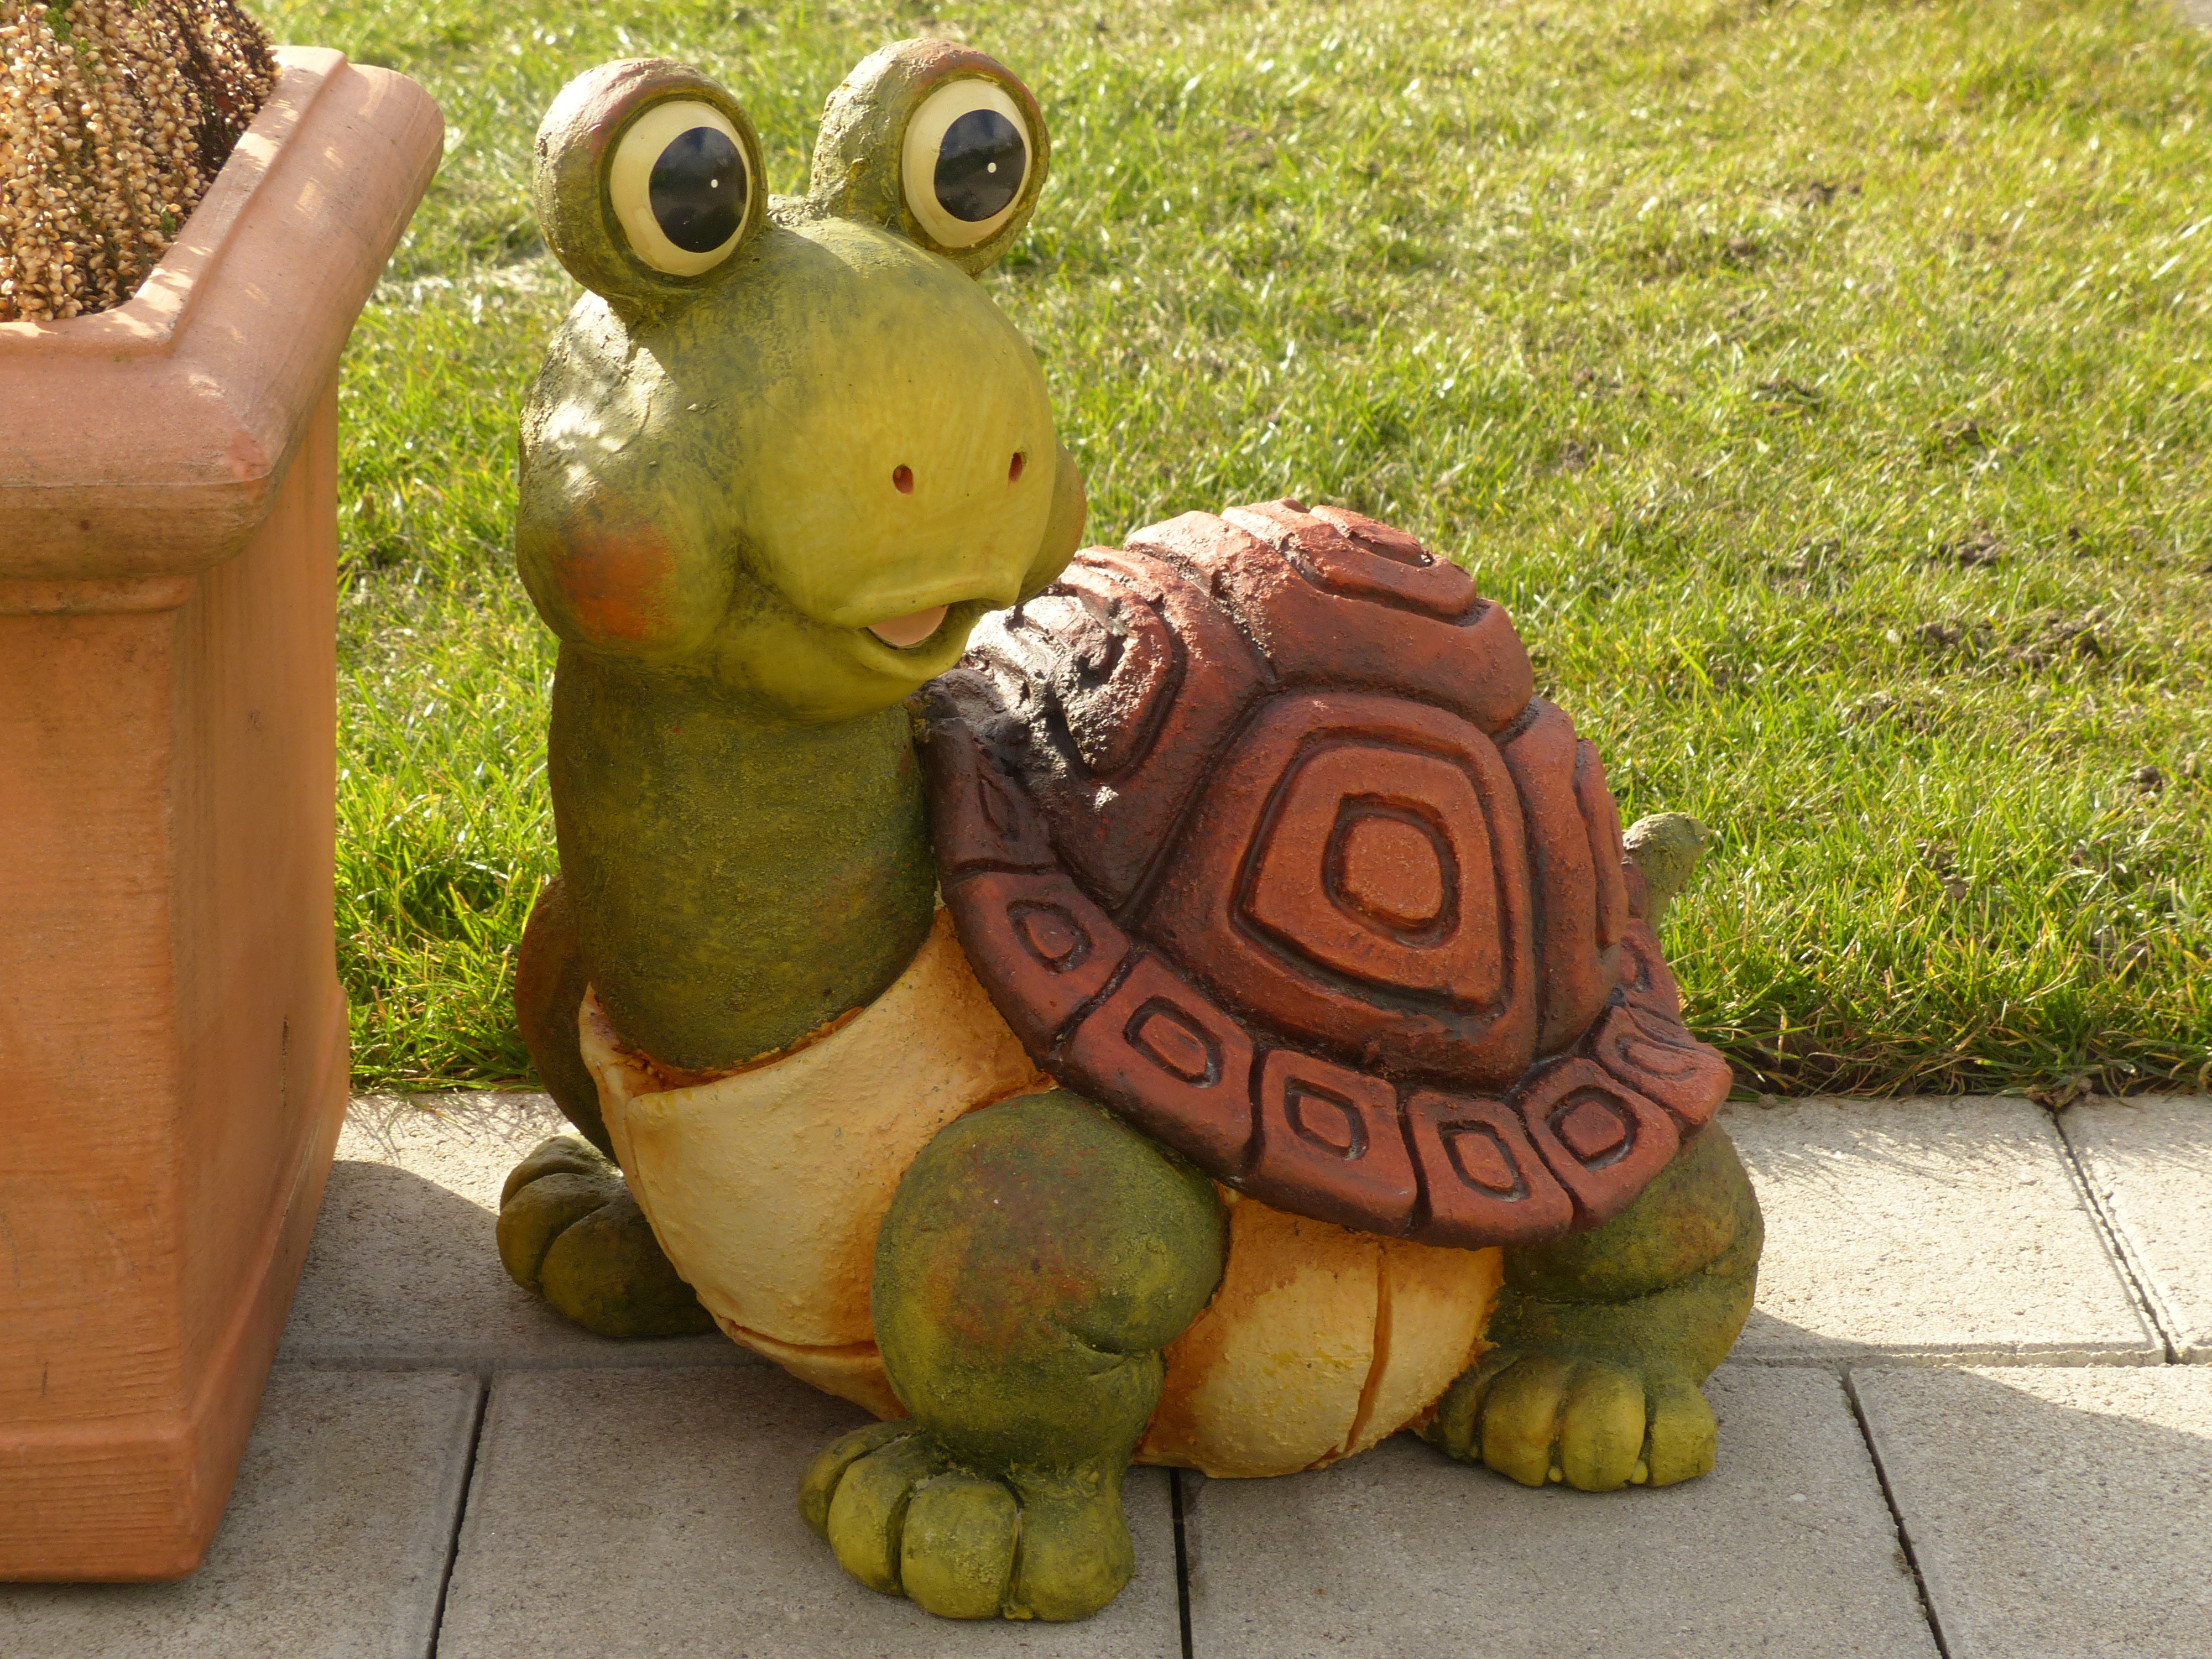
animal, decoration, green, ceramic, turtle, amphibian, garden, pottery, toy, sculpture, eyes, figure, legs, tortoise, look, carving, reptilia, panzer, tortoise shell, clay figure, stuffed toy, testudinata, hir, testudines, chelonia, fuesste